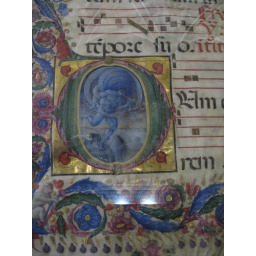
library of beautifully scribed books in the Piccolomini Library - the Duomo, Siena